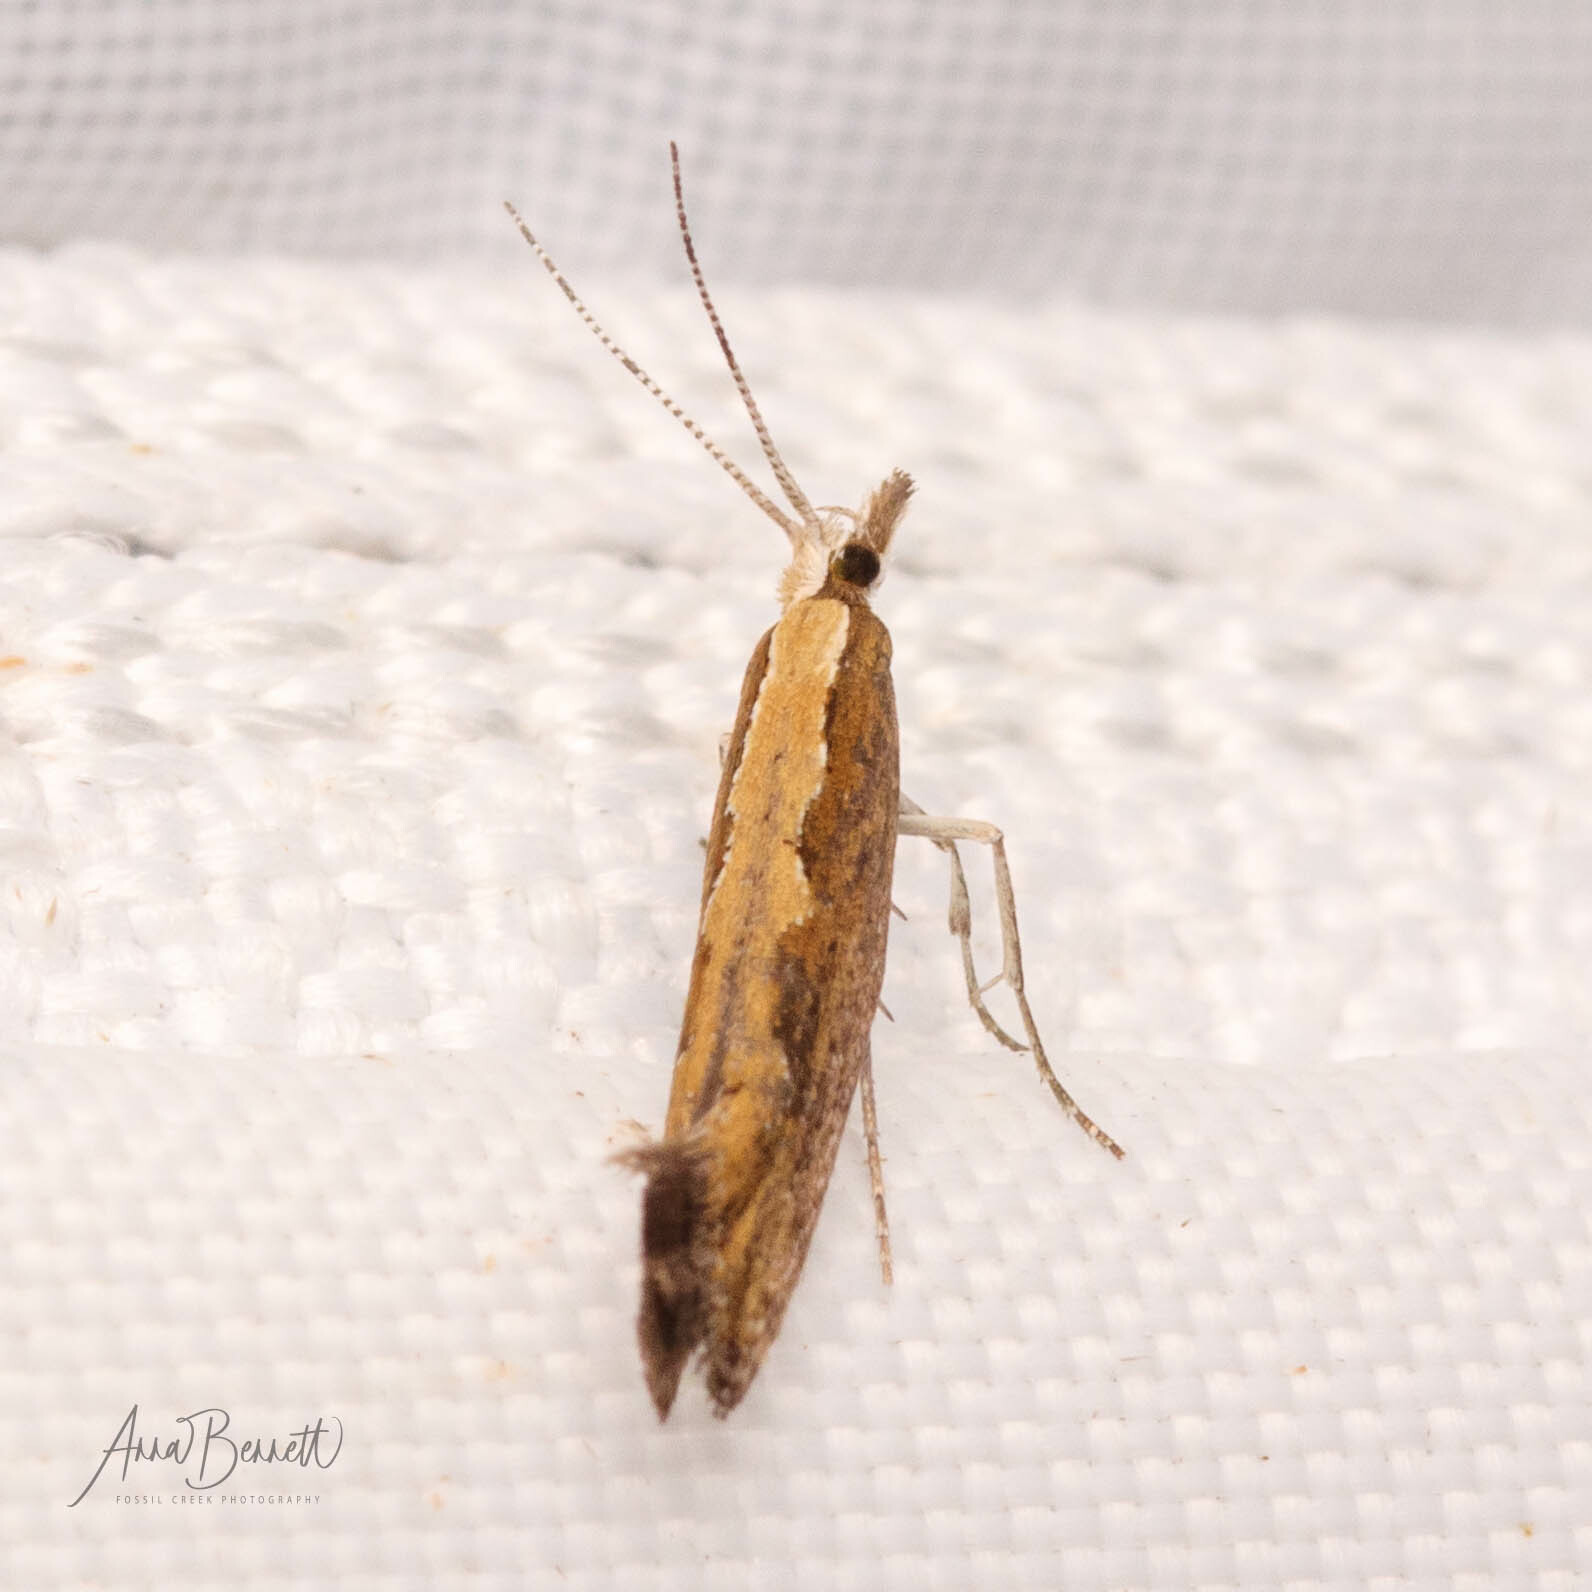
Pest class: diamondback_moth